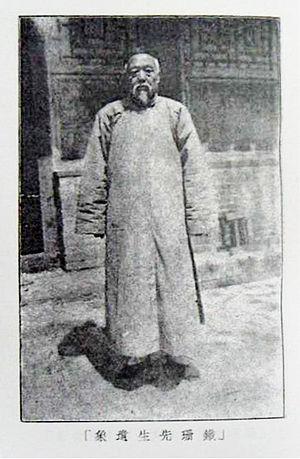
Cet article dresse une liste par ordre de mandat des maires de Pékin.